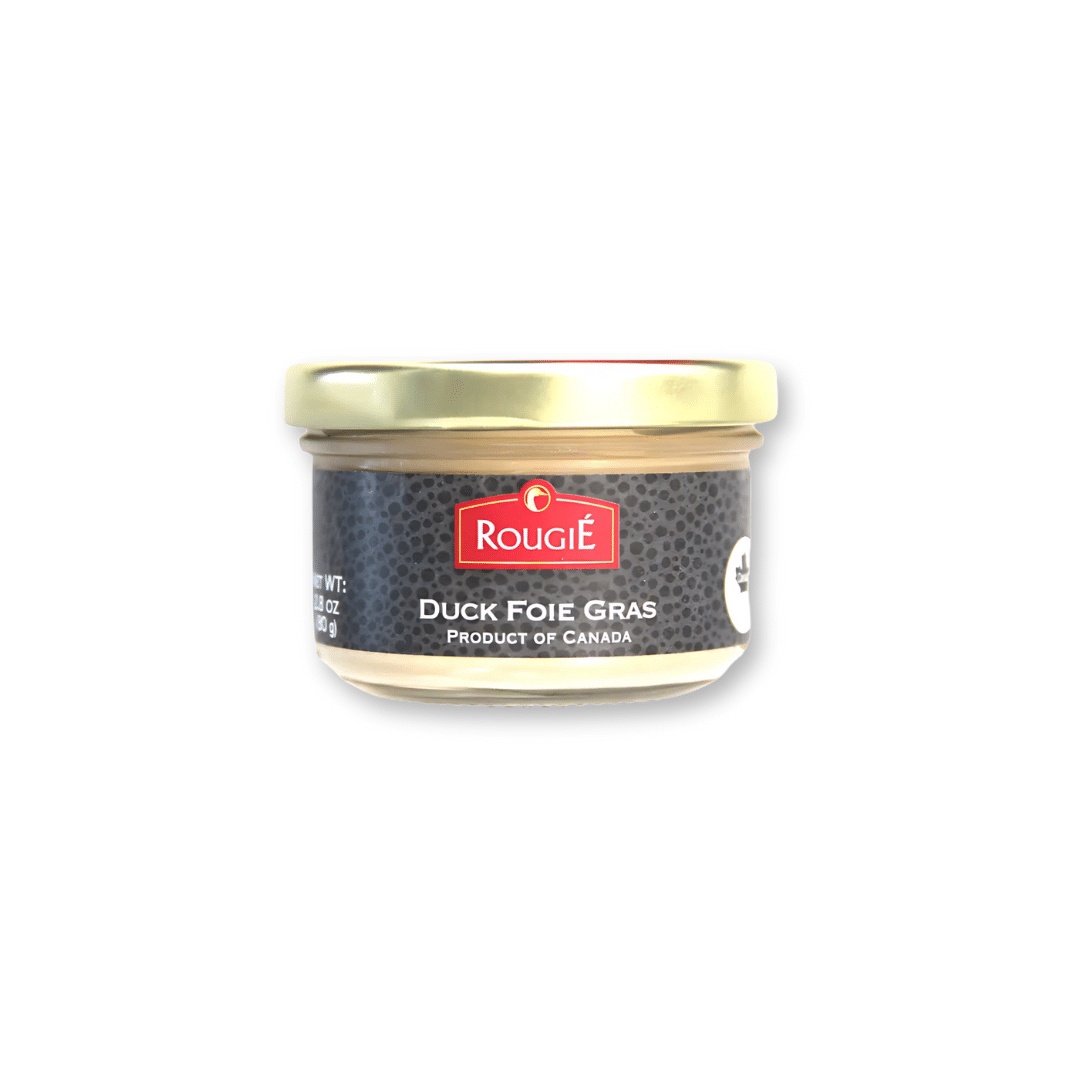
Rougie Duck Foie Gras – 2.8 oz (80g)
Brand: Golden Flavor
A jewel of French gastronomy, this Rougié Duck Foie Gras offers a sublime depth of taste with 90% pure foie gras content – creamy, indulgent, and rich. Packaged in a glass jar to lock in freshness, this delicacy serves about four people, making it perfect for sharing with friends or treating yourself to something special. Inspired by classic tradition, it’s seasoned with white pepper, salt, and a touch of Armagnac for warm, nuanced notes. Ready to serve Product of Canada Net Weight: 2.8 oz (80g)
Category: Food, Beverages & Tobacco > Food Items > Meat, Seafood & Eggs > Meat > Fresh & Frozen Meats